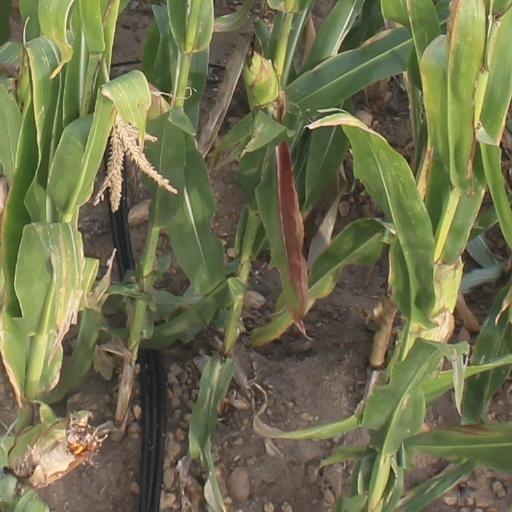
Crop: maize; corn